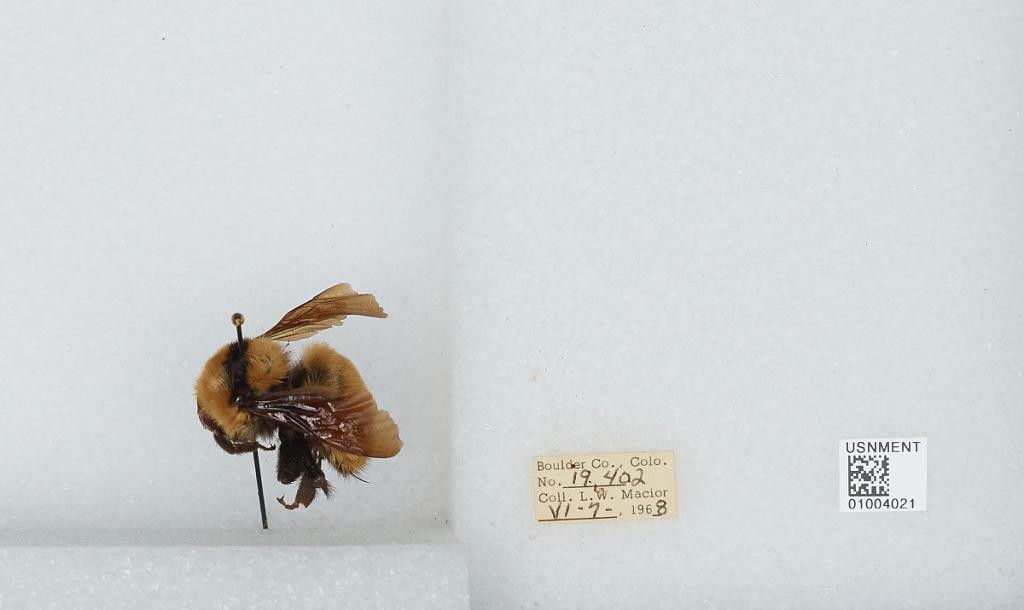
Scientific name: Bombus (Fervidobombus) fervidus fervidus (Fabricius)
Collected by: L. Macior
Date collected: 1968-6-7
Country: United States
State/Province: Colorado
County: Boulder
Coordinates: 40.09, -105.36